Brasília hip-hop

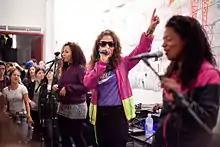
Brazilian MC Flora Matos

There are also many promising female artists from Brasília, who are successful in Brazil. One of them is Flora Matos, who was raised by a musicians’ family. She performed on stage for the first time with the band "Acarajazz" when she was only 4 years old, because her father was the band's songwriter. In 2003, Flora performed in her first solo project, "Noções Unidas", with the producer Chicco Aquino. Her influences are Racionais MCs, Dina Di Sabotage, Kamau, MC Marechal etc. In 2006, she started to sing with DJ Brother, which earned her the award for the best singer of the year in Brasília. In 2007, she recorded a remix of the song "Véu da Noite", from the singer Céu, produced by KL Jay (Racionais MCs’ DJ and beatmaker). She became popular after working with famous DJs of the Brazilian RAP such as KL Jay, DJ Cia, etc. In 2008, she was invited by KL Jay and Ice Blue to participate in the mixtape "O Jogo é Hoje", supported by Nike and directed by Blue and Mano Brown where she recorded the song "Mundo Pequeno". In October 2008, she toured Europe (Paris, Angers, etc.). When she returned, she released her first single called "Jogo da Velha." One year later, she performed with Emicida and in the end of the year she released her first mixtape called "Flora Matos vs Stereodubs".